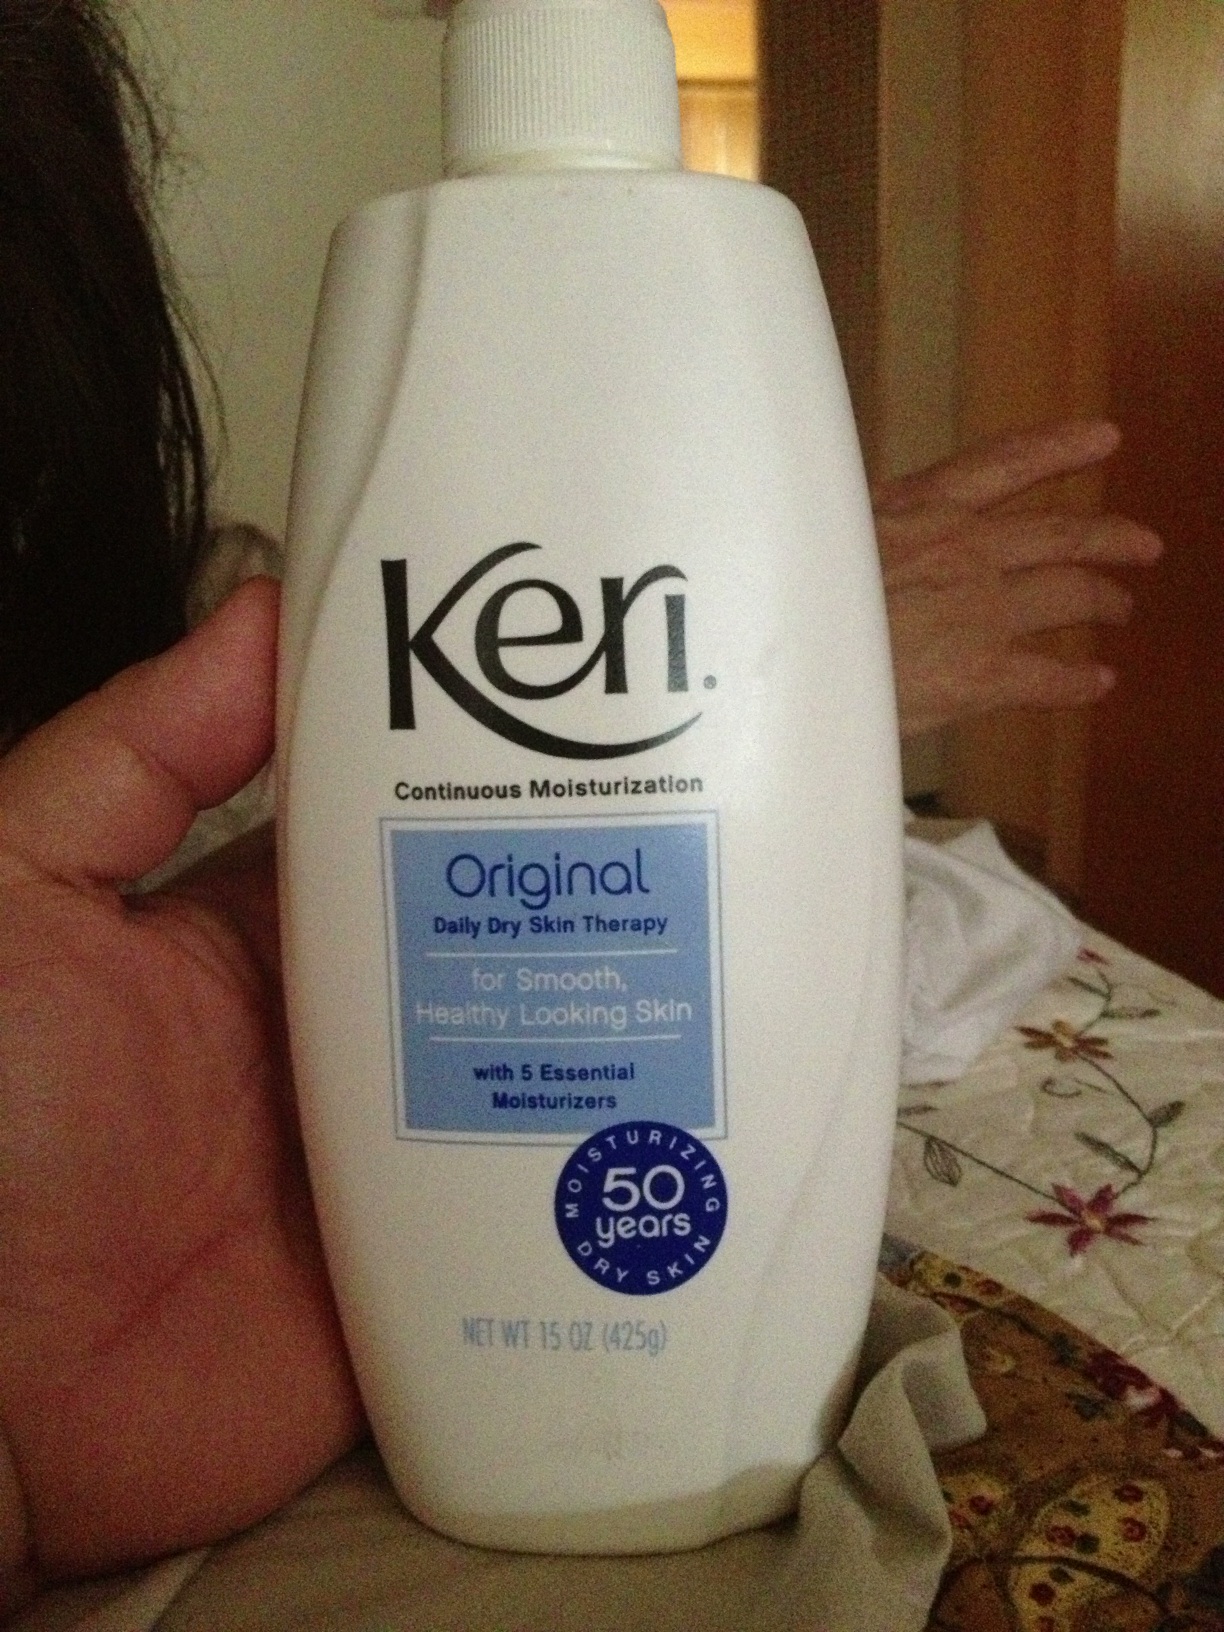Question: Is this a lotion bottle?
Answer: yes